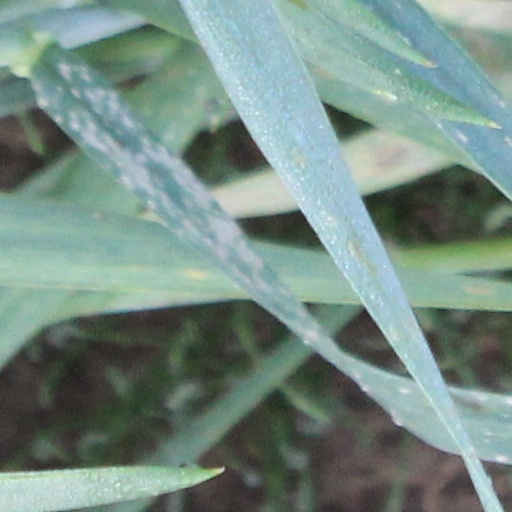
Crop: wheat